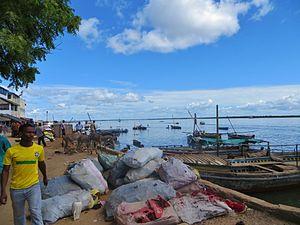
L’archipel de Lamu est un archipel de l’océan Indien situé sur la « côte Nord » du Kenya et proche de la frontière somalienne. Il fait partie du comté de Lamu et sa principale localité est Lamu dont la vieille ville est classée au patrimoine mondial de l’UNESCO depuis 2001.
Lamu est une île du Kenya dans l'océan Indien. Elle est située dans l'archipel de Lamu et sa plus grande ville est Lamu.
Lamu est le chef-lieu du comté de Lamu. Elle est située sur la « côte Nord » du Kenya à une centaine de kilomètres de la frontière somalienne. Localisée à l'est d'une île maritime au nom éponyme d'une superficie d'environ 57 km², la ville est baignée par le chenal maritime naturel de Mkanda et à 4,5 km de l'océan Indien.